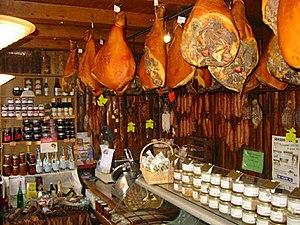
Le terme charcuterie désigne couramment de nombreuses préparations alimentaires à base de viande et d'abats, crues ou cuites. Elles proviennent majoritairement, mais pas exclusivement, du porc, dont presque toutes les parties peuvent être utilisées, et ont souvent le sel comme agent de conservation.
Tourisme dans le département du Jura en Bourgogne-Franche-Comté.